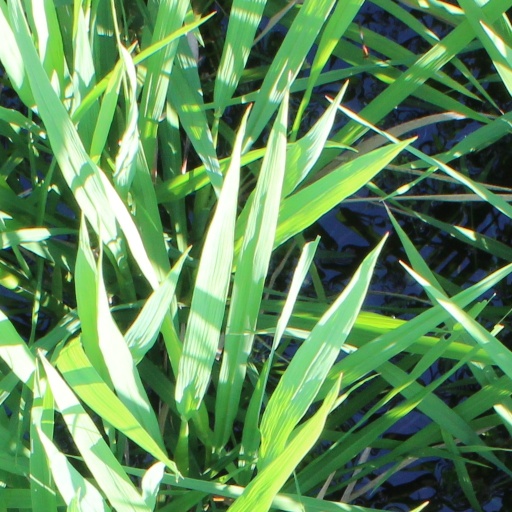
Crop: rice